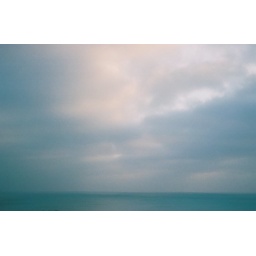
View from 13th floor over lake BeView from 13th floor over lake BelmontView from 13th floor over lake Belmont